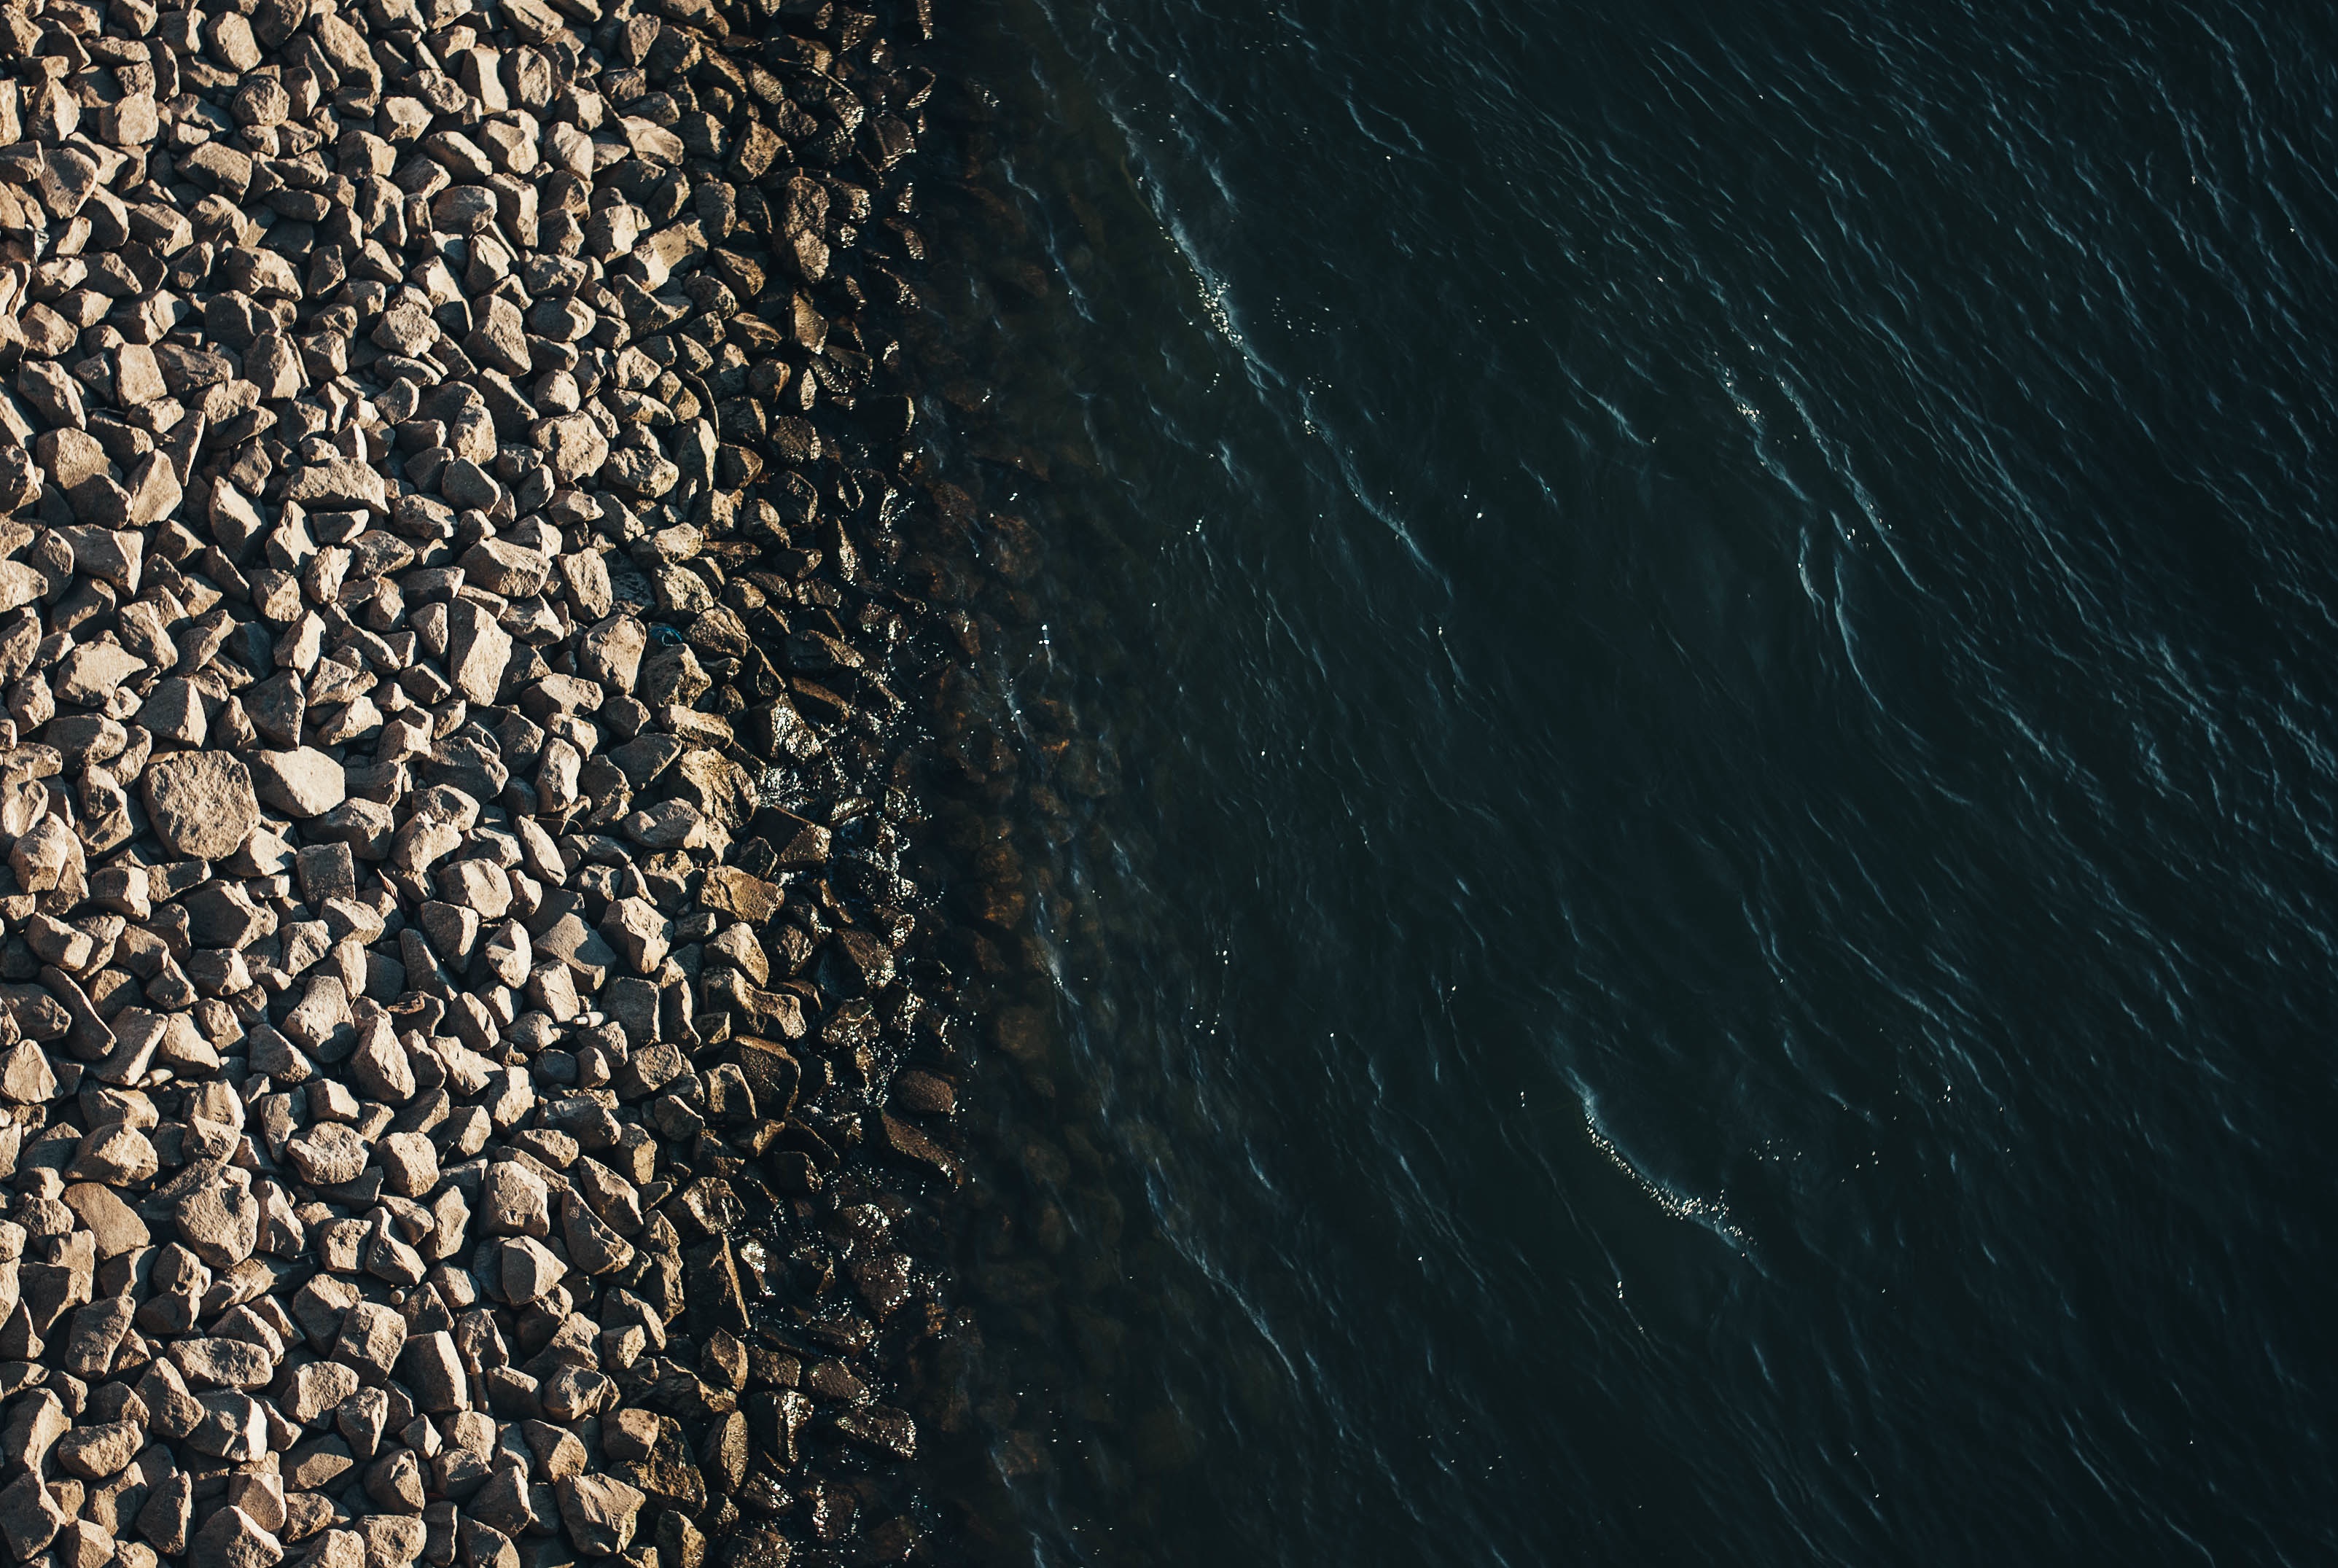
sunlight, texture, line, darkness, blue, black, close up, macro photography, computer wallpaper